Jean-Patrick Gille

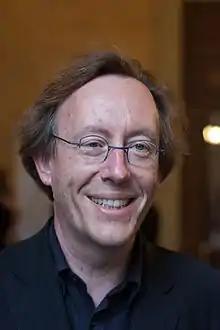
Jean-Patrick Gille, member of the National Assembly of France(2007 - 2017)

Jean-Patrick Gille (born 28 January 1962) was a member of the National Assembly of France